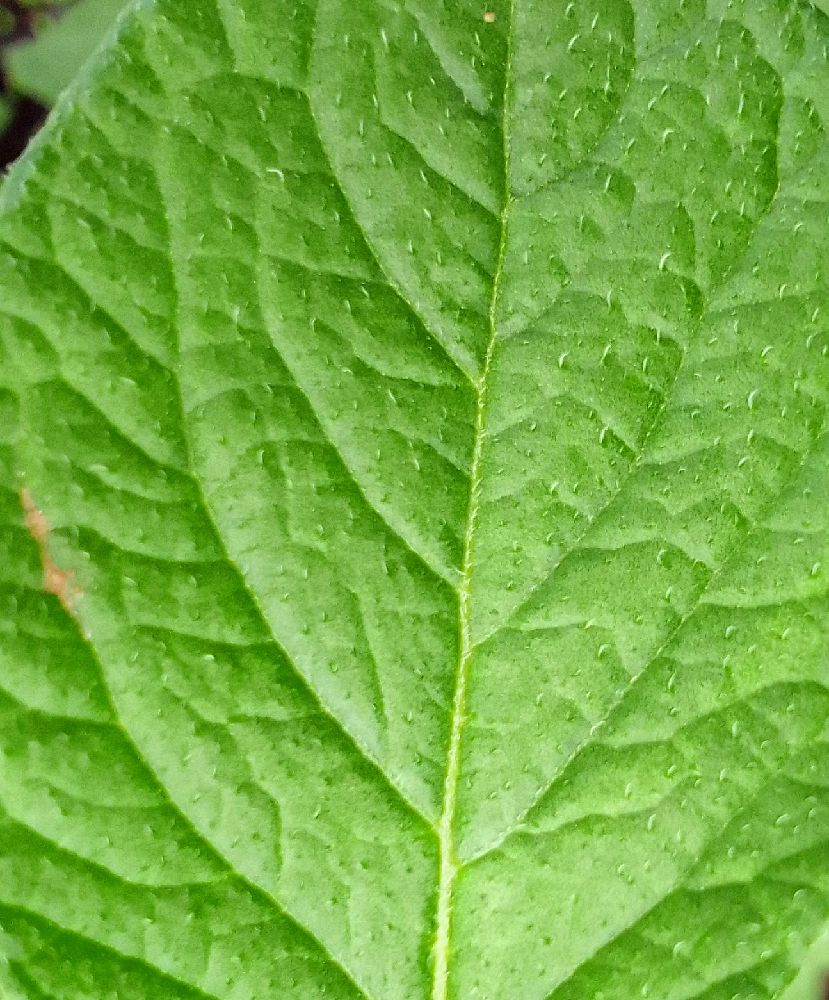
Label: Healthy